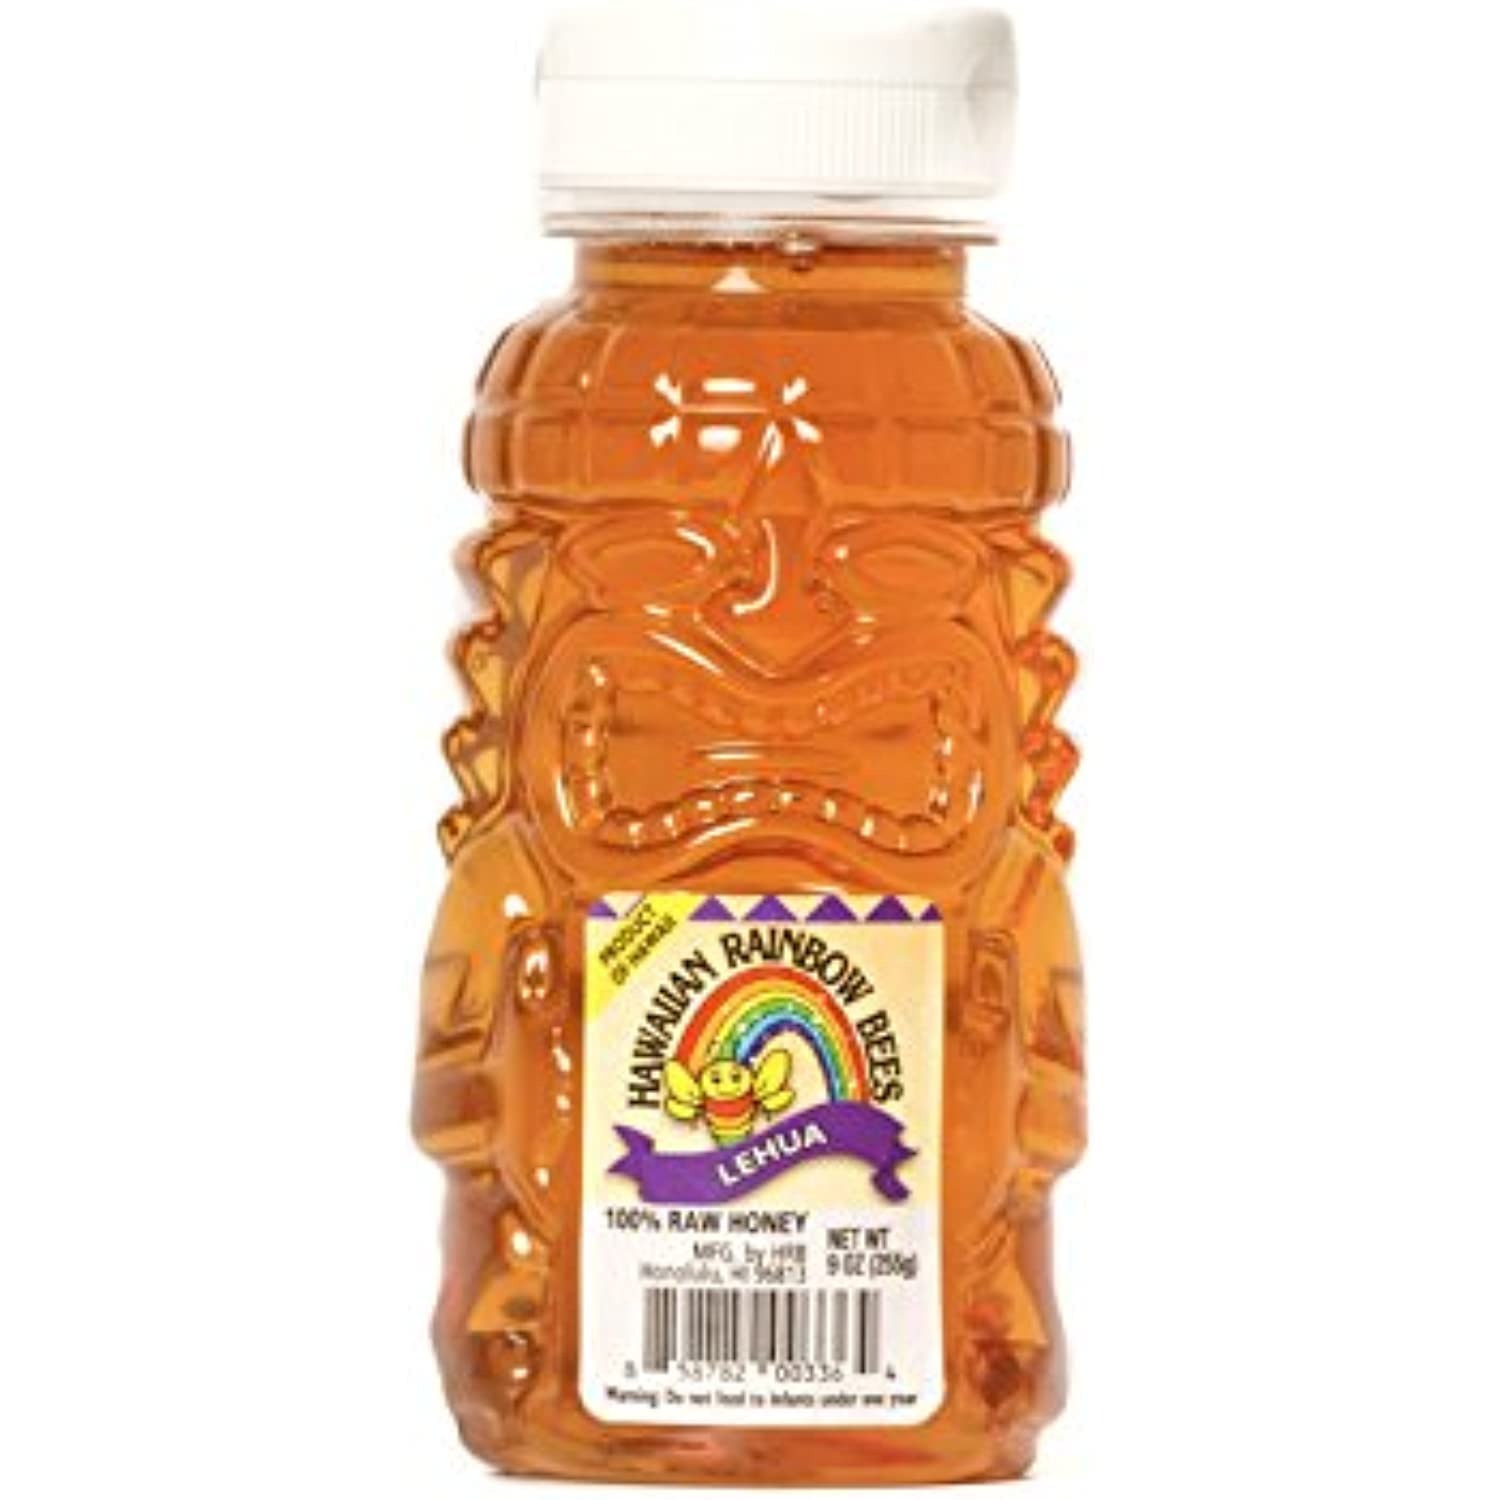
Item Name: Lehua Honey in a Tiki Bottle (9oz)
Bullet Point 1: HARVESTED IN HAWAII: Our honey is local and harvested sustainably in sunny Hawai'i. 100% raw, pure, and made in the USA.
Bullet Point 2: TIKI BOTTLES: Why buy honey in a boring container when you can get it in our patented, detailed Tiki bottles with easy-pour flip caps?
Bullet Point 3: ENERGY BOOST: Honey provides a natural energy boost of energy. Eat some at the start of your day, or just before a run, hike, or late-nate study session to feel rejuvenated the natural way.
Bullet Point 4: ALL-NATURAL: Healthier than the heavily processed honey found in most grocery stores, Hawaiian Rainbow Bees honey 100% raw and never processed.
Bullet Point 5: HEALING PROPERTIES: Honey has been used for millennia as a cough suppressant and a natural way to soothe sore throats. It's also full of antioxidants!
Product Description: This sweet, simple honey is perfect for mixing into recipes, helping ease a sore throat, or even to use as a healthy alternative to a sugary, processed dessert! The 9-oz tiki bottle makes for a fun conversation starter and is sure to liven up any kitchen.
Value: 6.0
Unit: Fl Oz

Price: 18.68